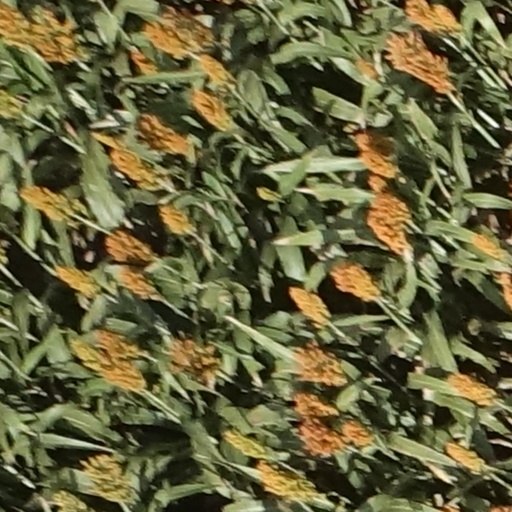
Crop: sorghum